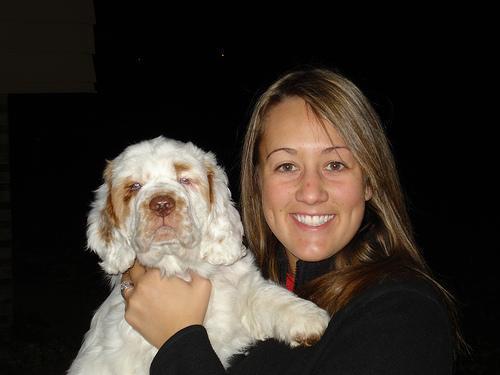
clumber